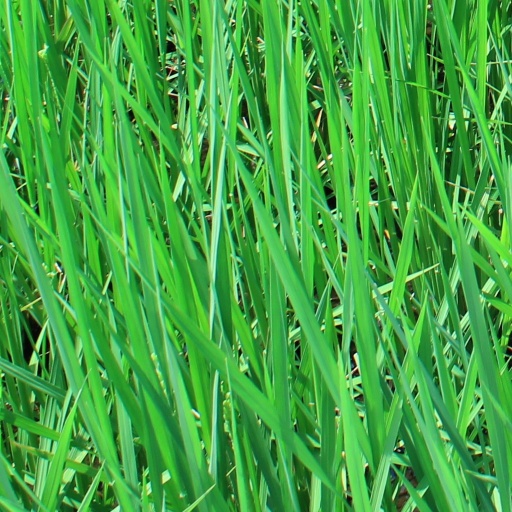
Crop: rice